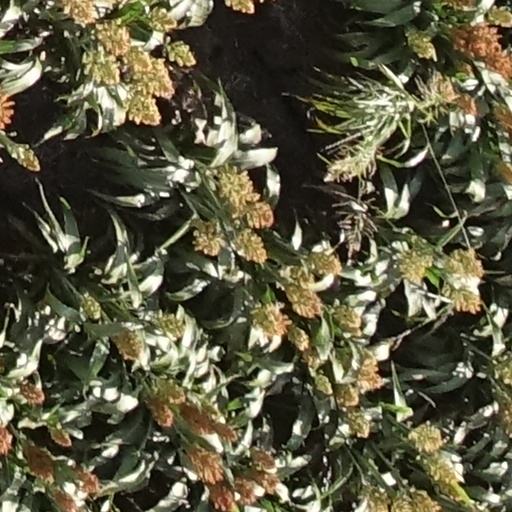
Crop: sorghum